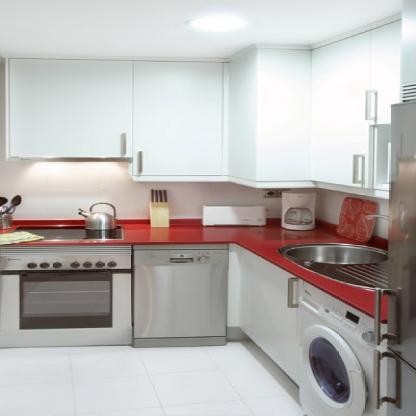
Scene: Indoor